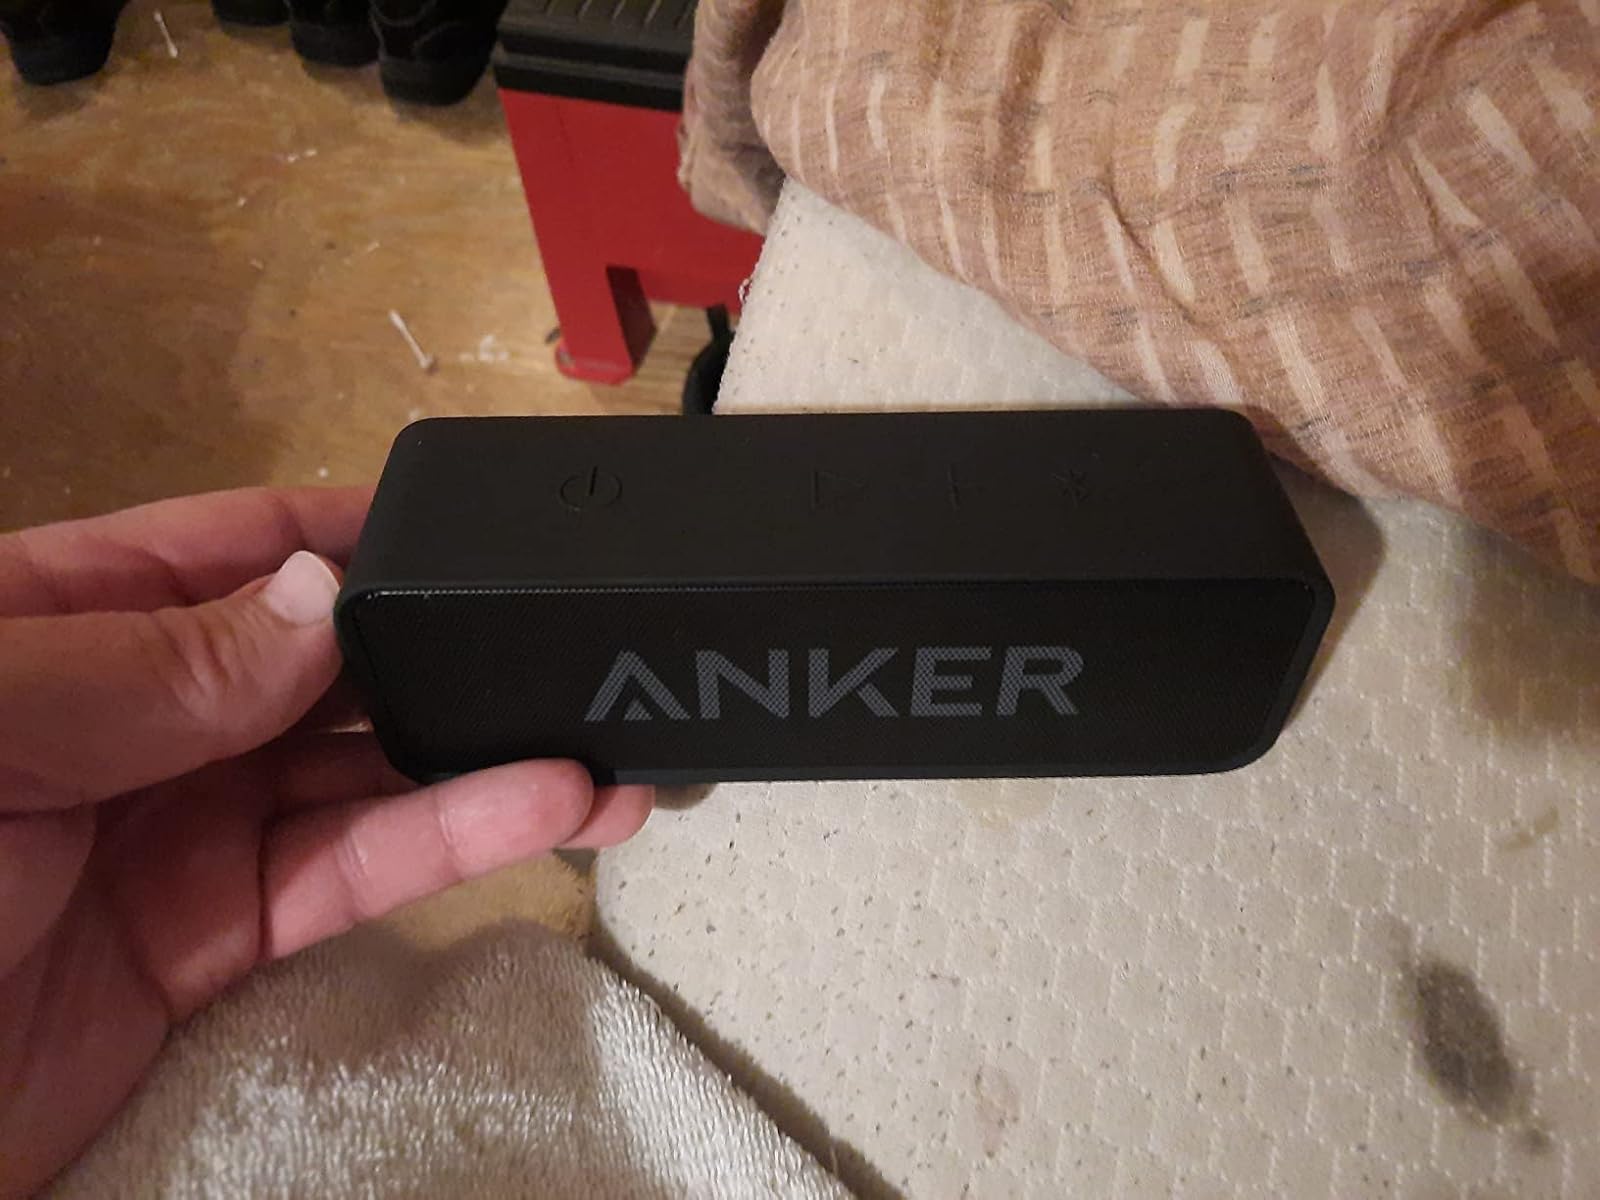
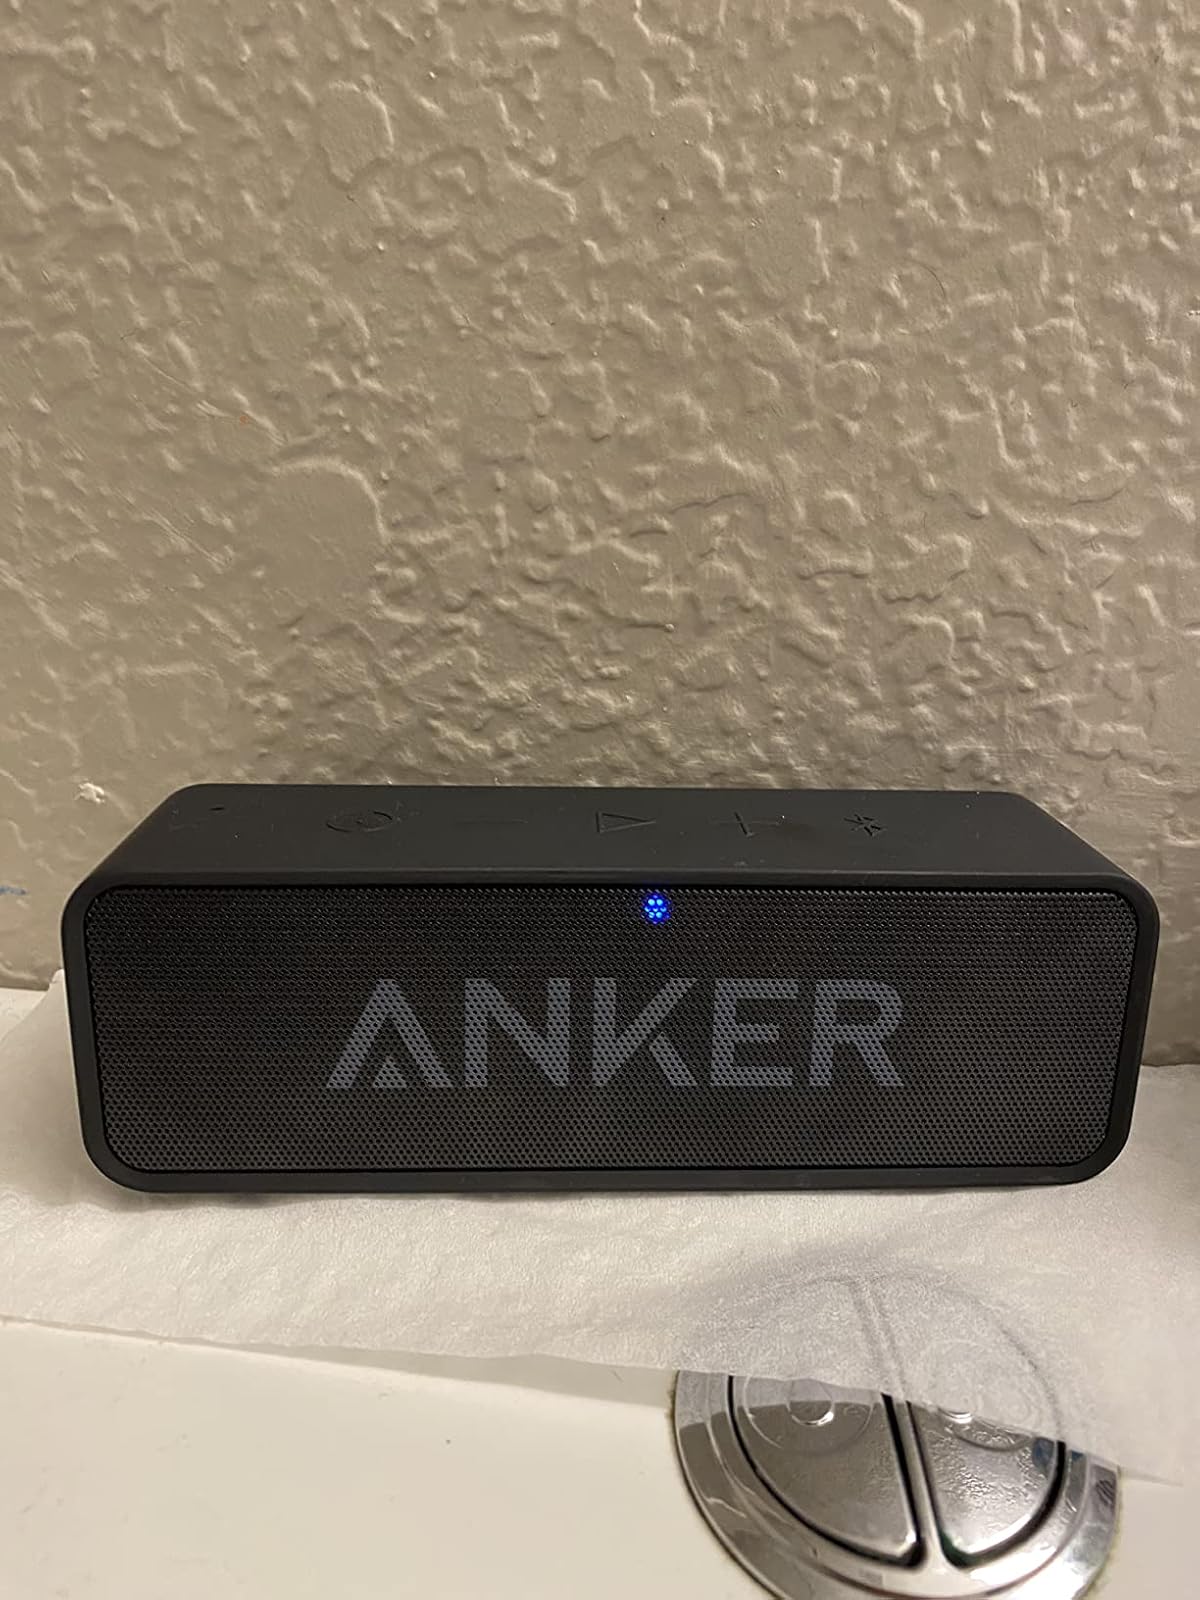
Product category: speaker
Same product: yes